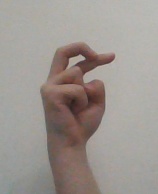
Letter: zay